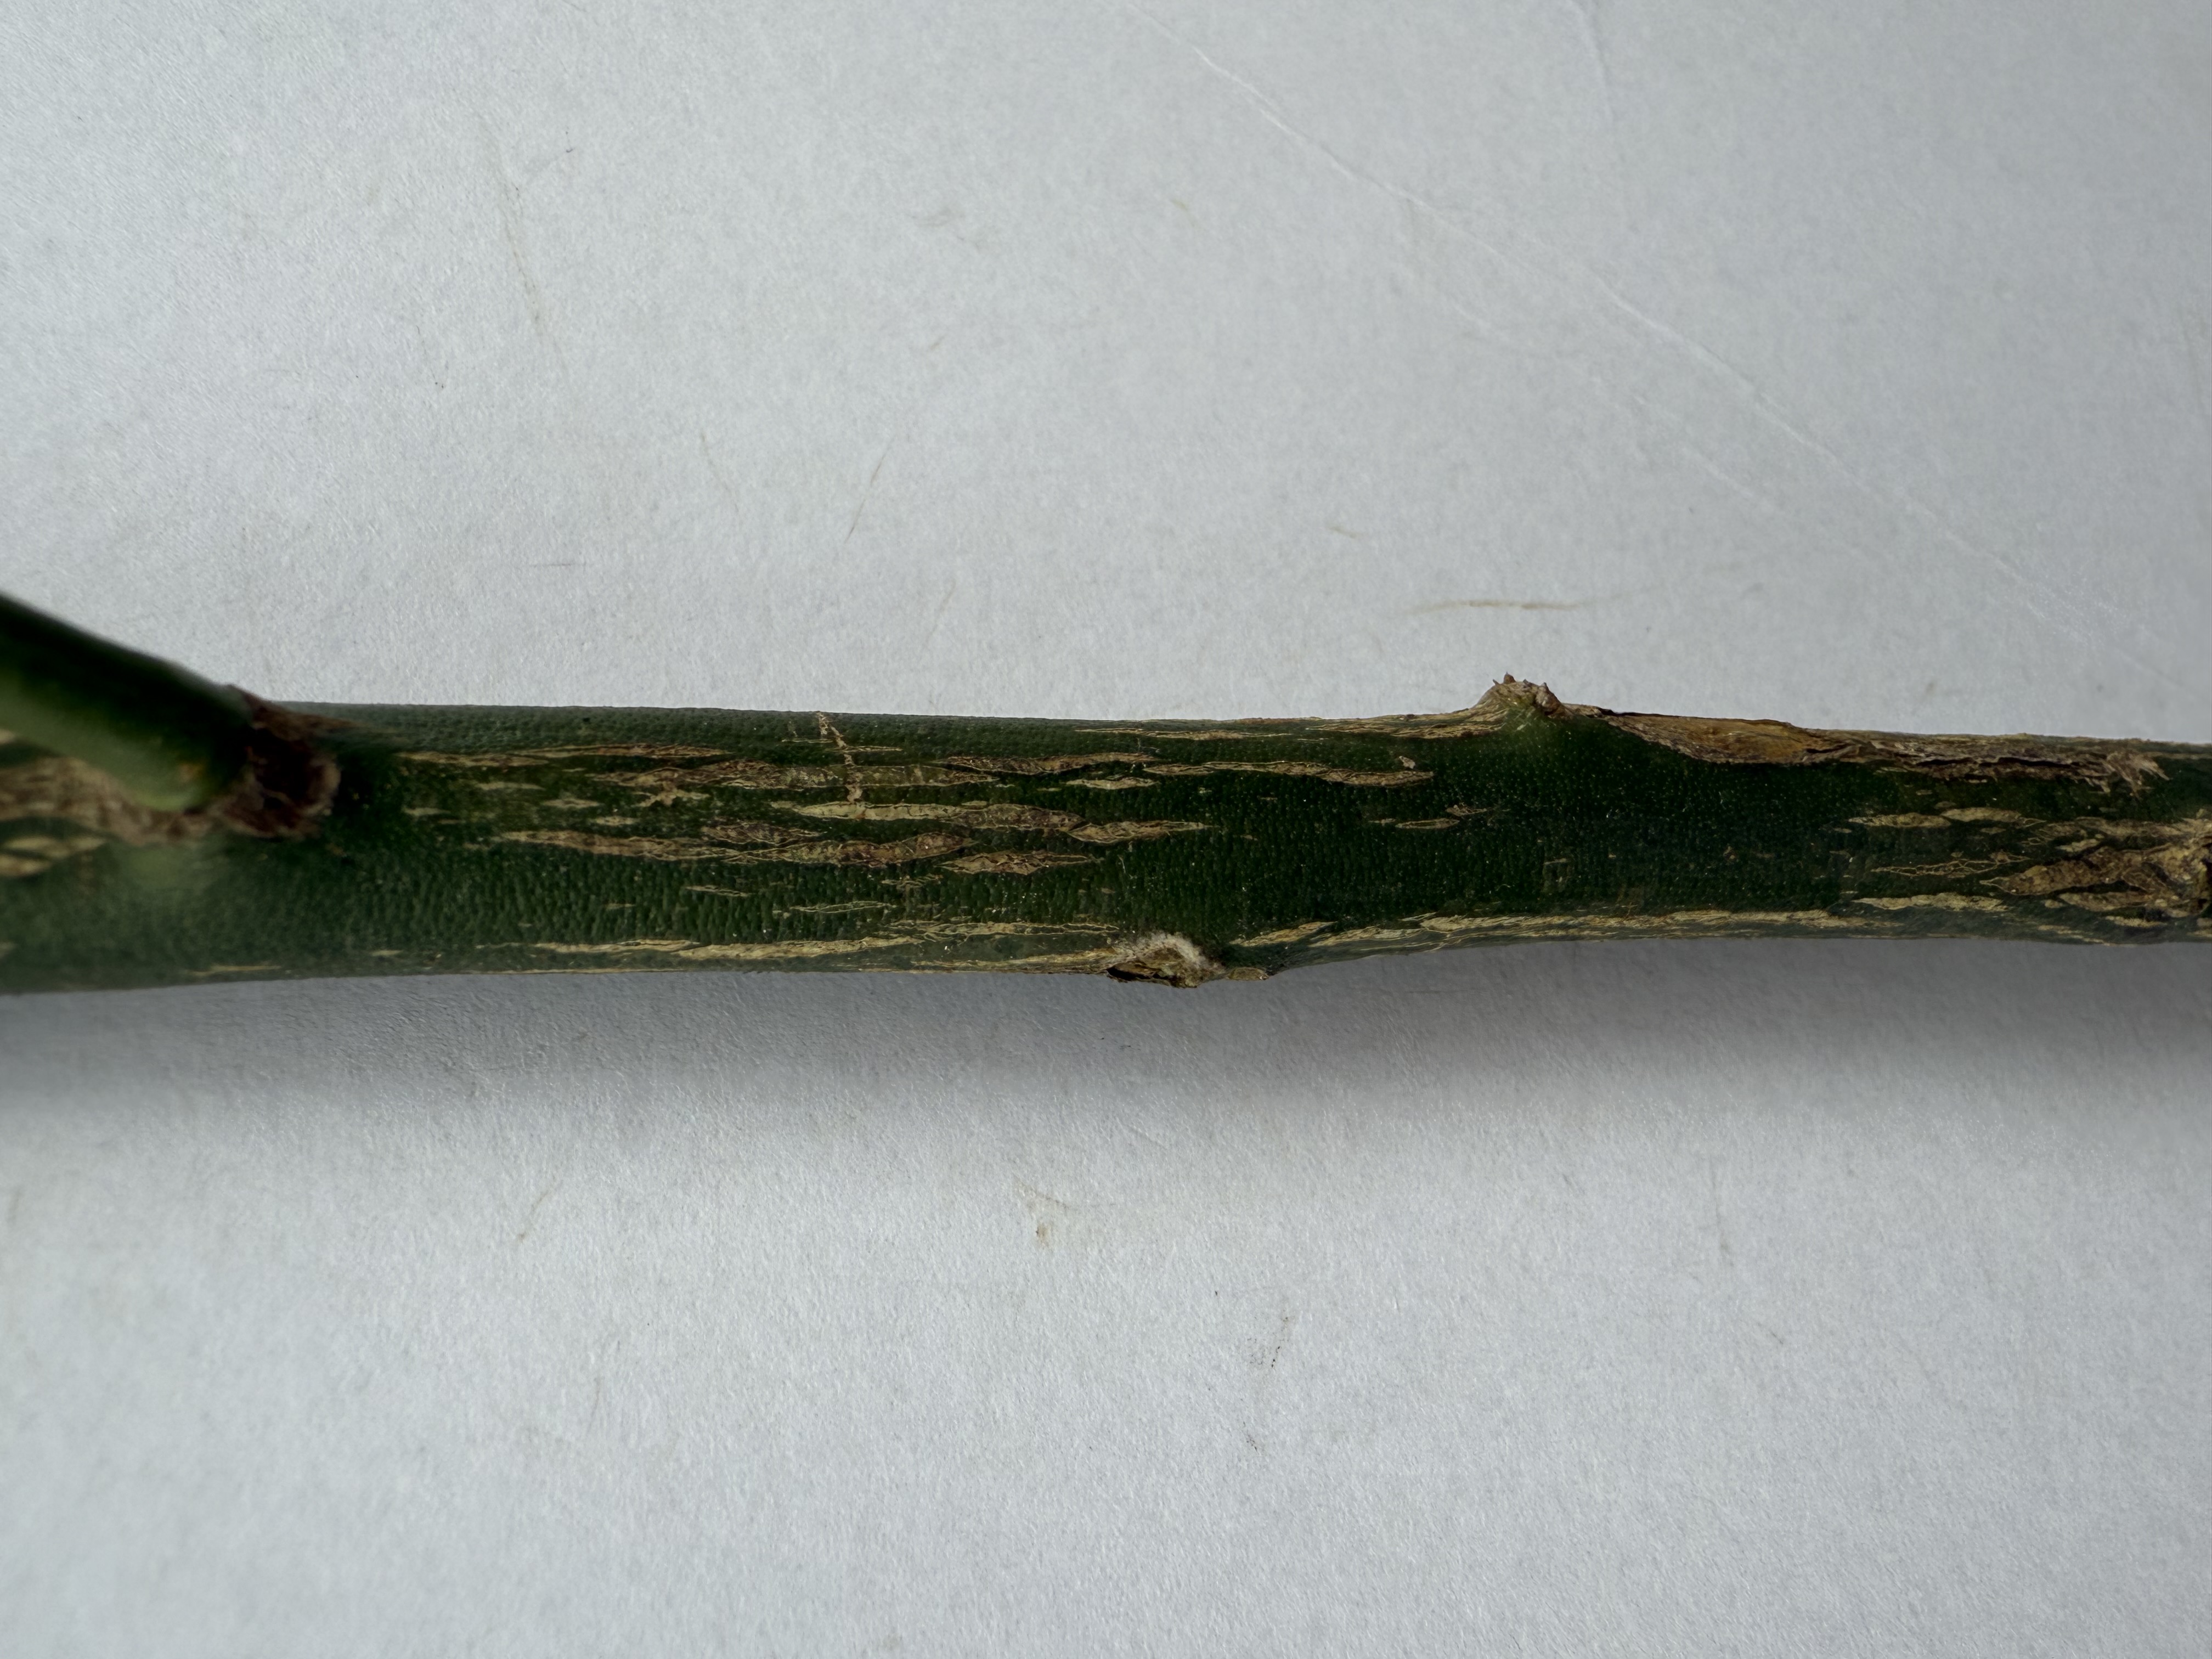
Variety: Kumquat